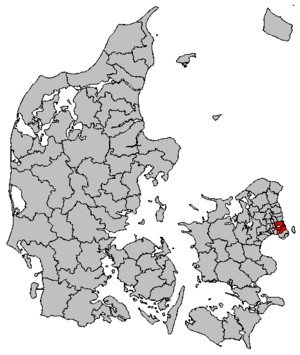
La commune de Copenhague, est la dénomination administrative officielle de la municipalité constituant la ville de Copenhague. Elle fait partie de la région de Hovedstaden depuis la réforme régionale de 2007. Elle est au centre de la Communauté urbaine de Copenhague.